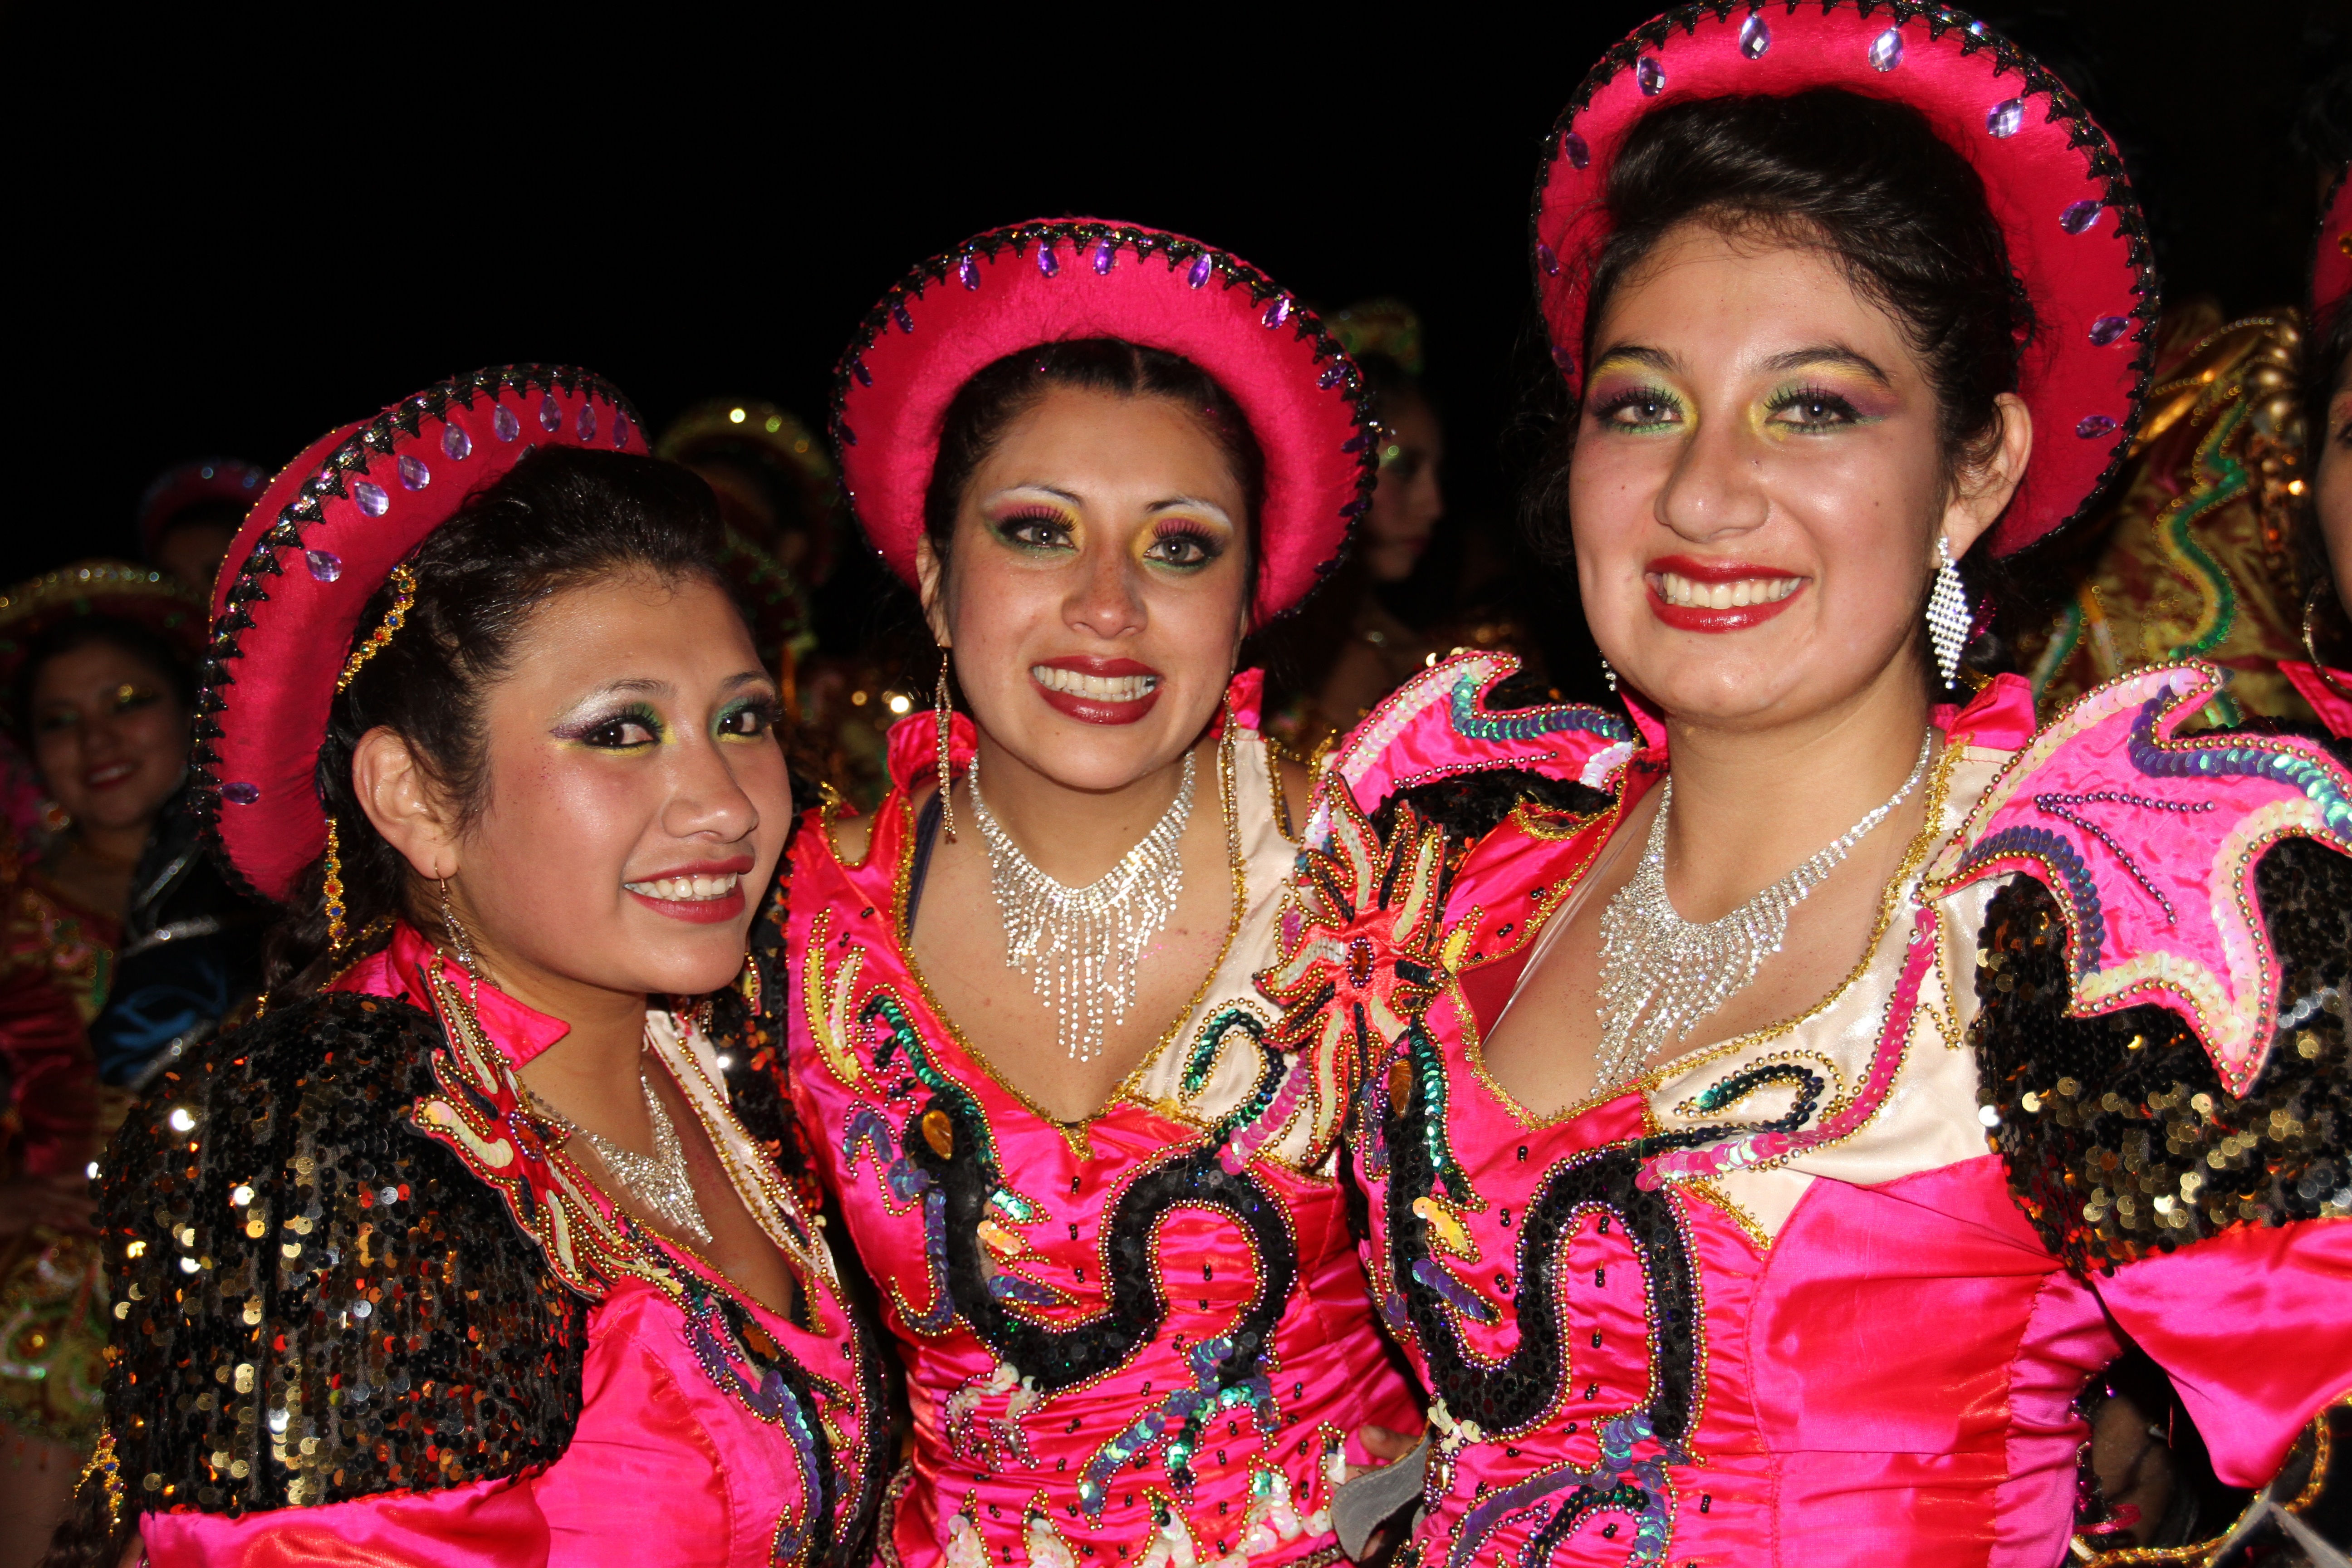
people, celebration, dance, carnival, peru, festival, girls, culture, event, candelaria, traditional, carnaval, quinceanera, puno, musical theatre